Destination Moon (comics)

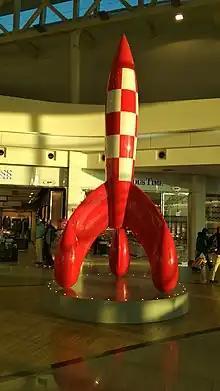
A model of Hergé's fictional rocket at Brussels Airport

Nevertheless, Heuvelmans thought his influence on the story to be more significant, stating that "in going through the two books we [he and Van Melkebeke] really had the impression that it was what we had originally done at the beginning. In broad outline, that was it".